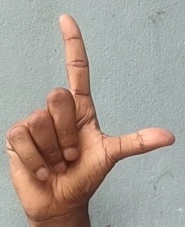
ASL sign: L